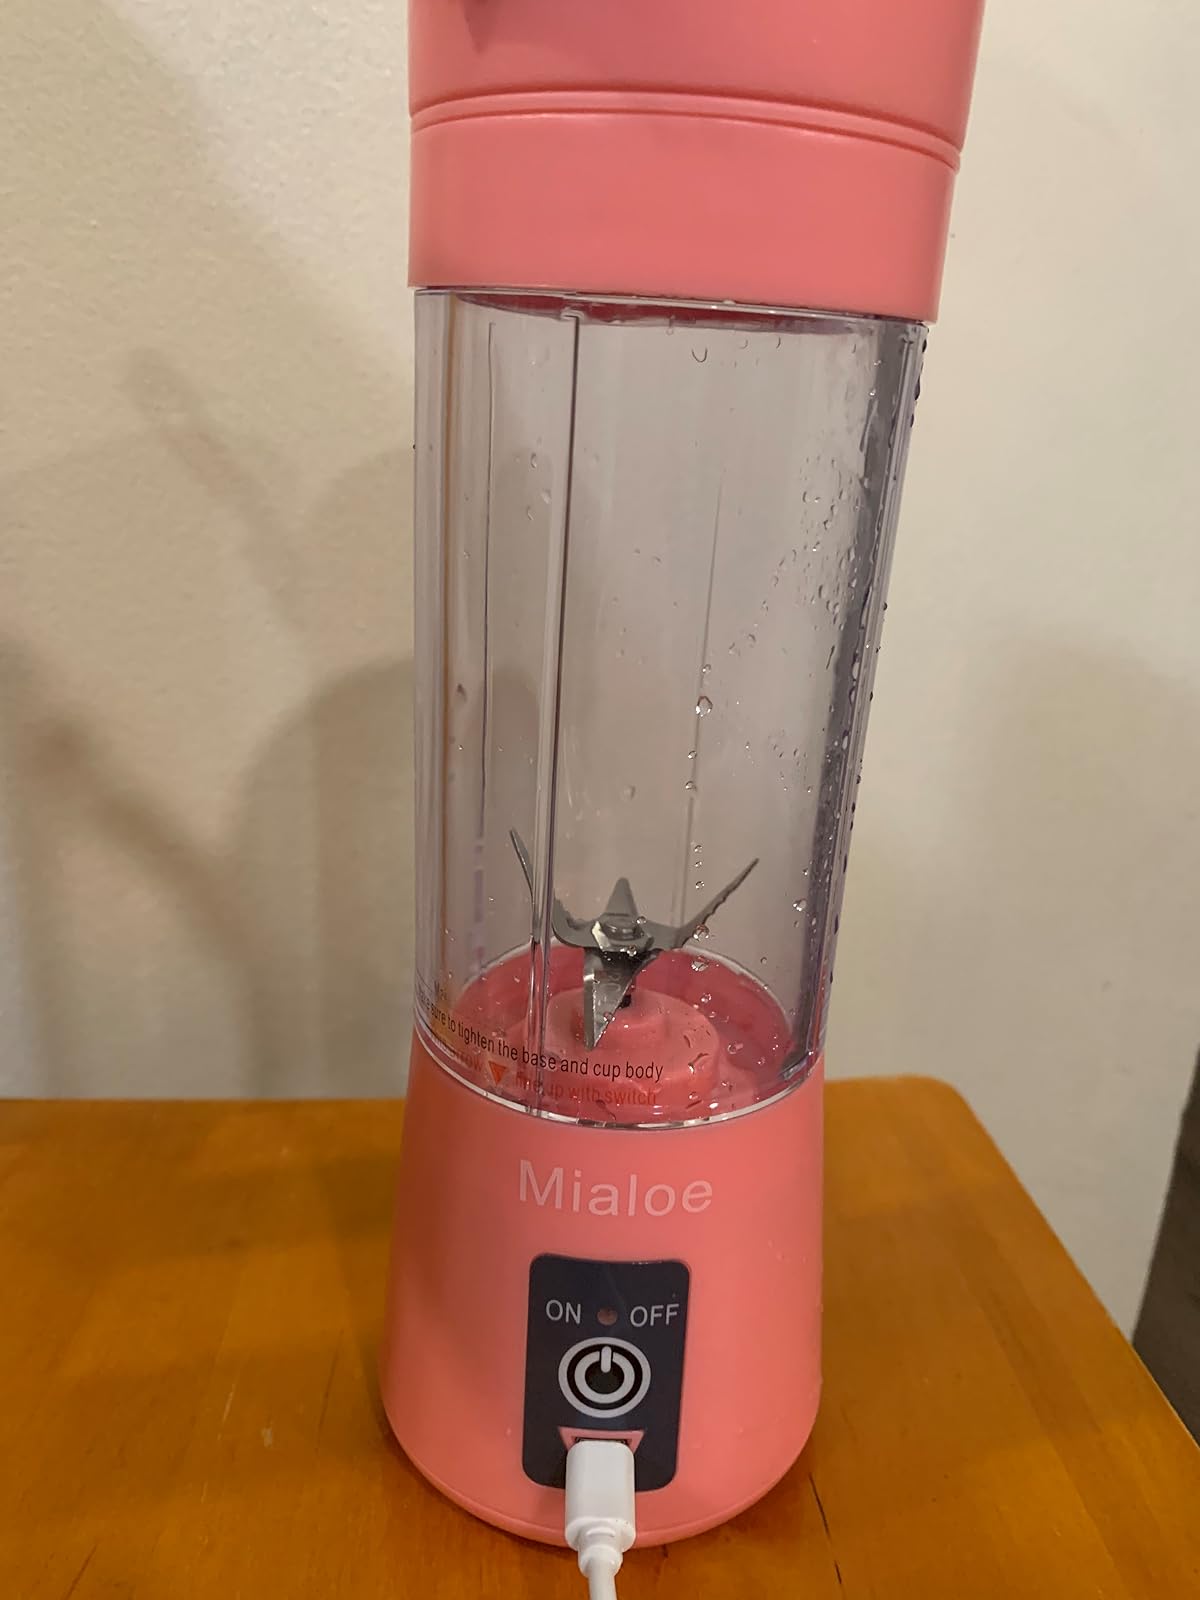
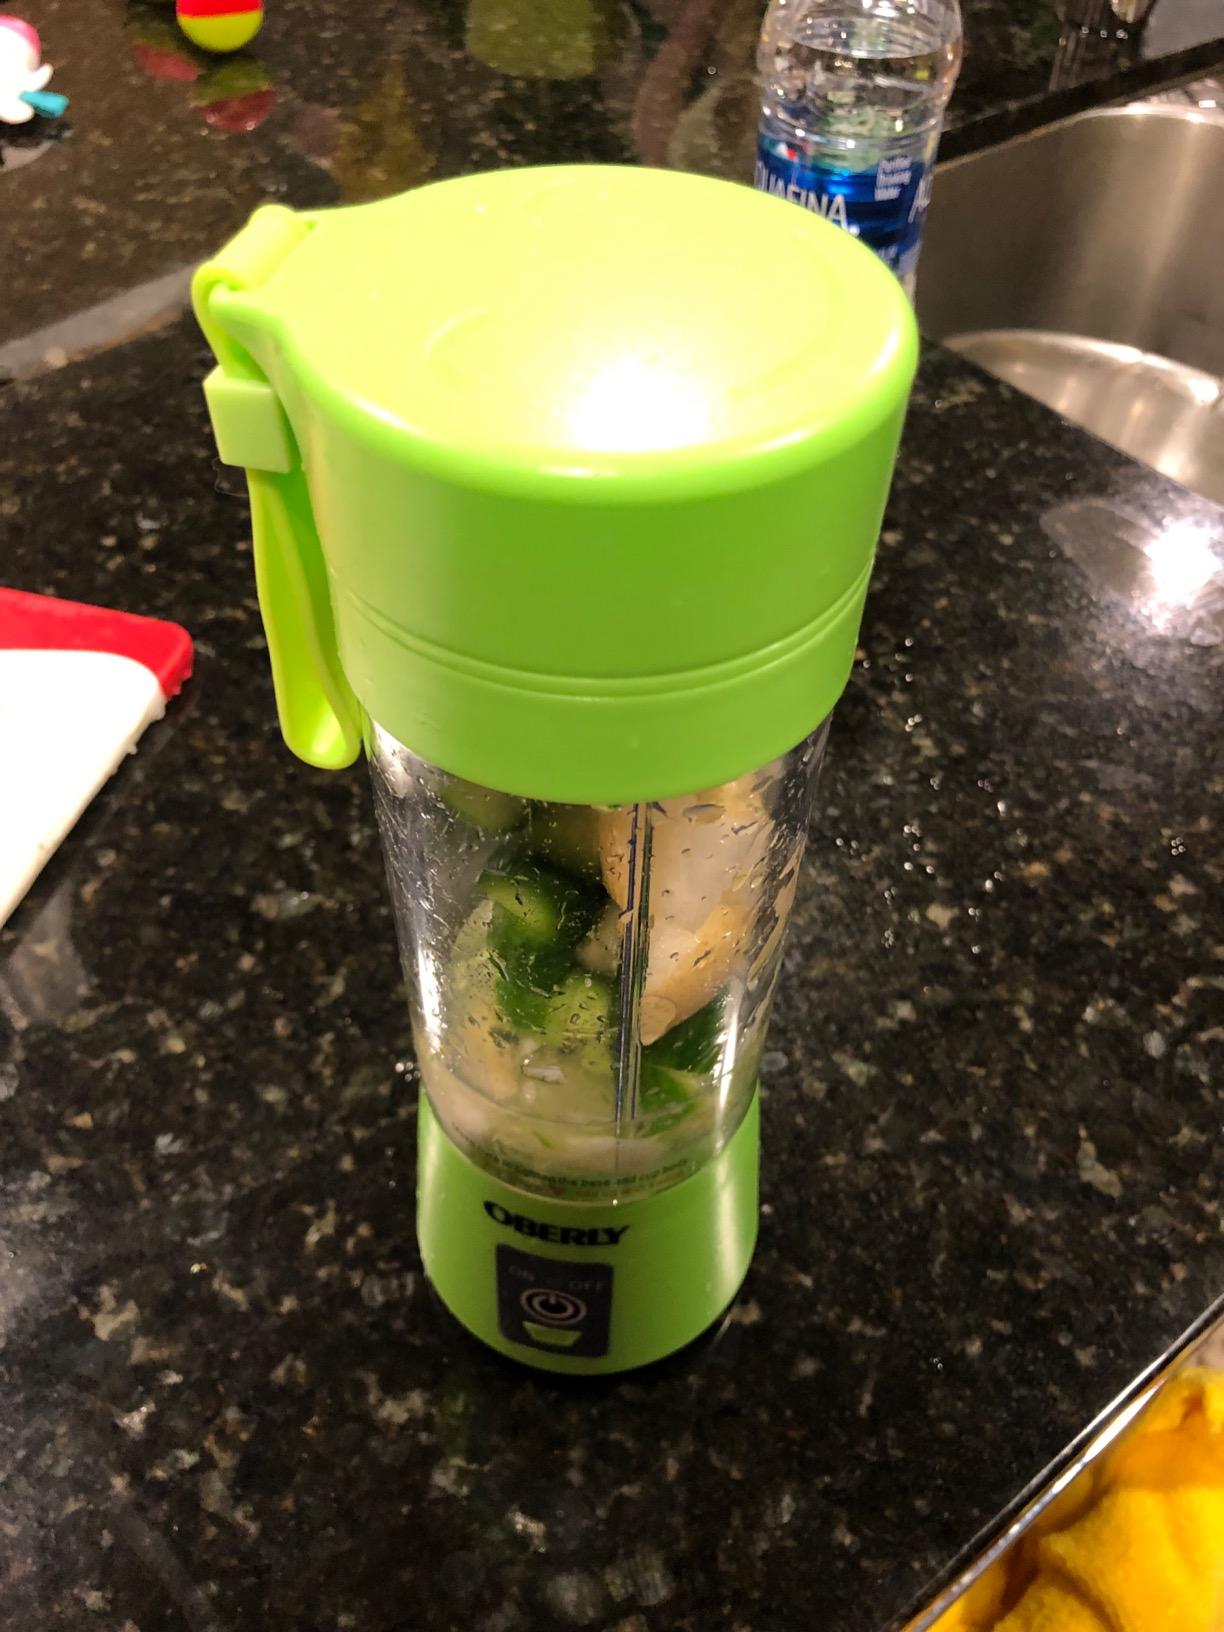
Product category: items_blender
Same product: no